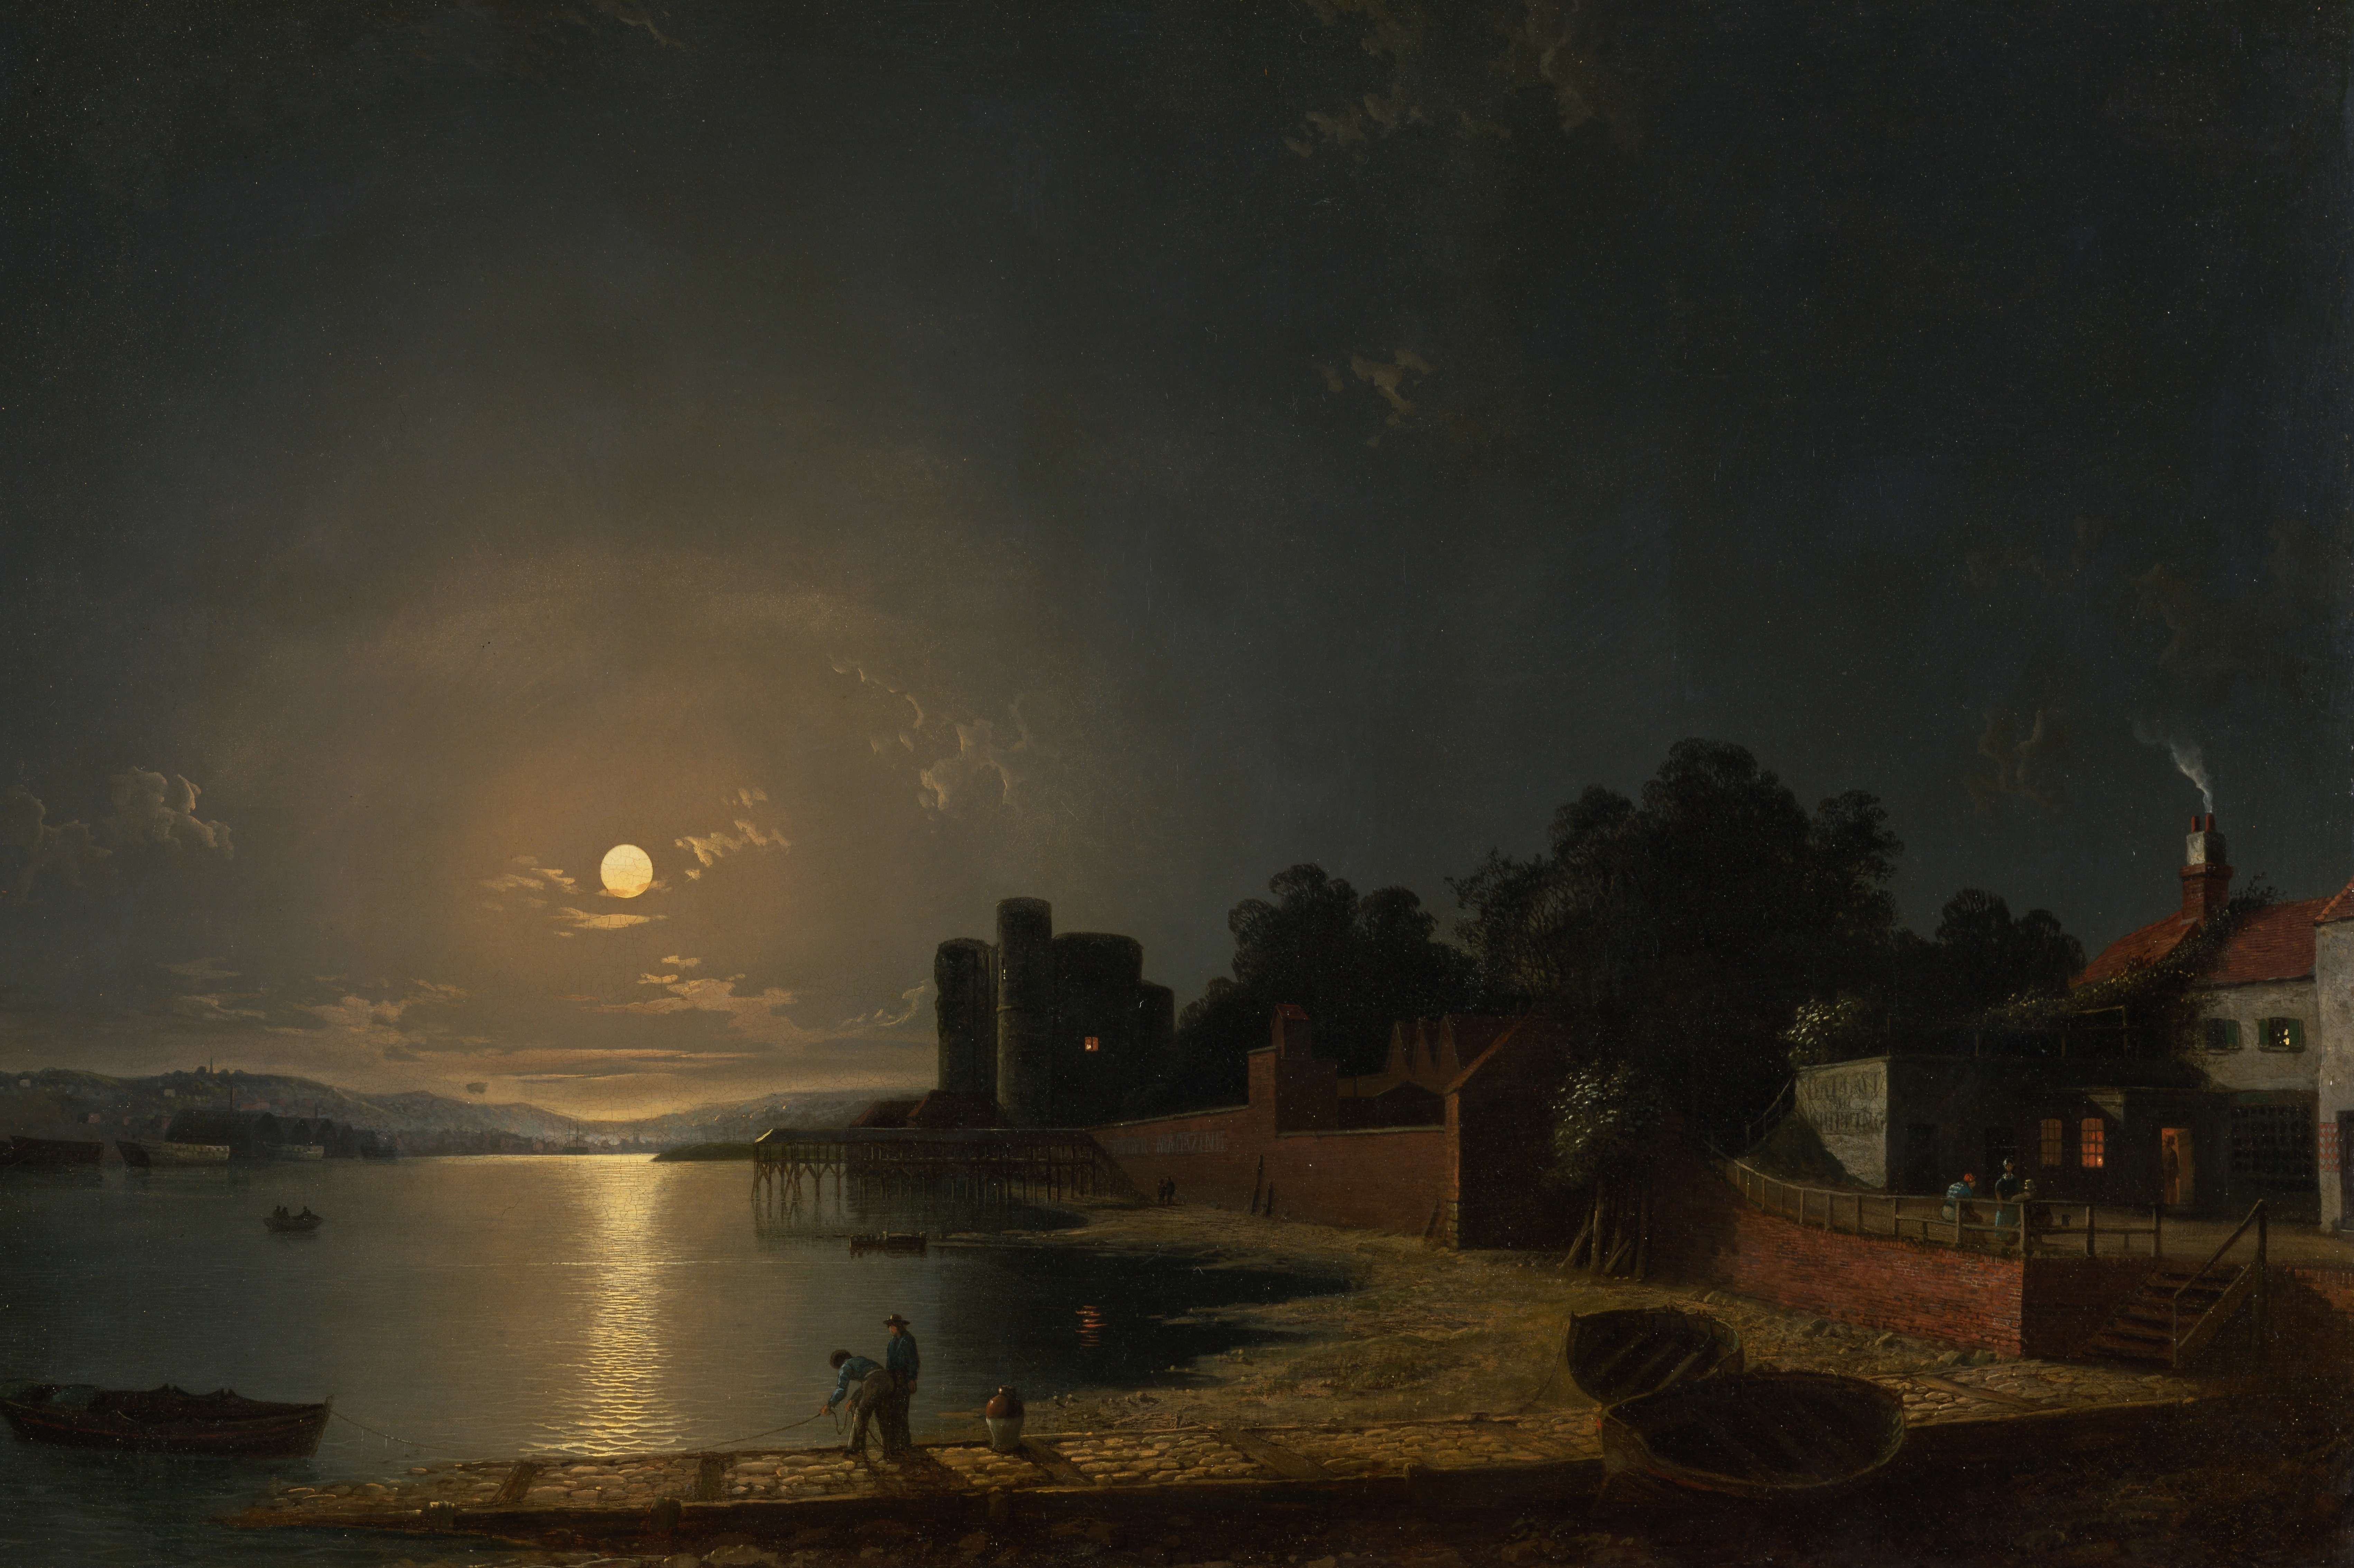
landscape, water, nature, forest, sky, night, countryside, morning, lake, atmosphere, river, country, shoreline, dusk, evening, weather, artistic, darkness, aurora, painting, trees, outside, clouds, reflections, oil on canvas, atmospheric phenomenon, henry pether